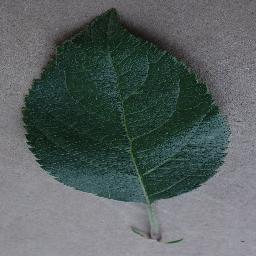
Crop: apple
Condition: healthy